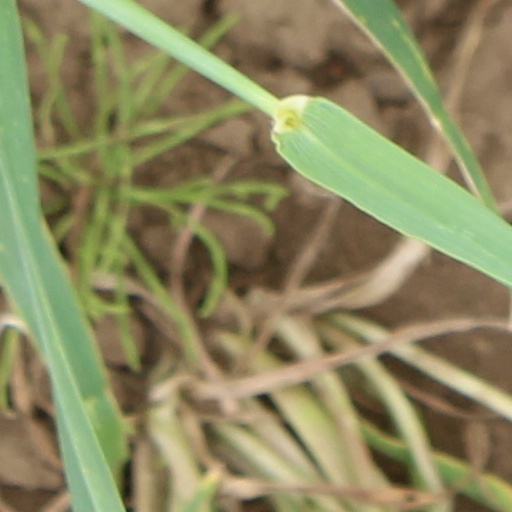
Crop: wheat